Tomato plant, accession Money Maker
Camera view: vertical (180 deg); turntable rotation: 240 degrees
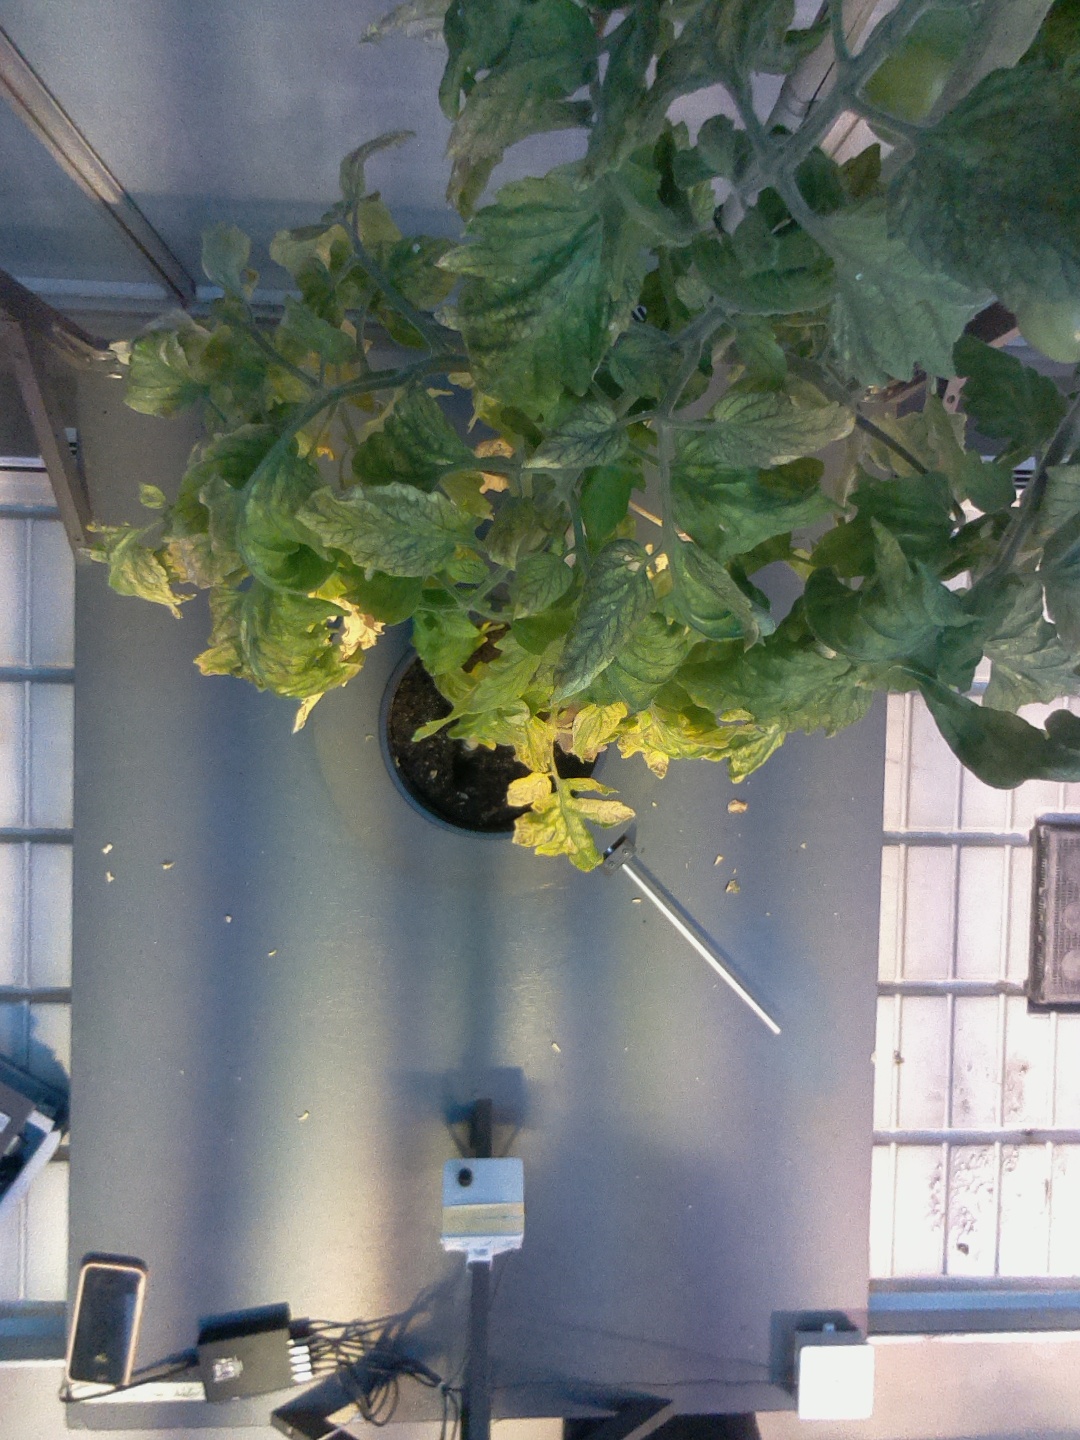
BBCH growth stage 81: 10%-20% of fruits show typical fully ripe color